São Paulo

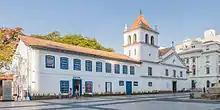
Courtyard of the college, "Pátio do Colégio", in the Historic Center of São Paulo. At this location, the city was founded in 1554. The current building is a reconstruction made in the late 20th century, based on the Jesuit college and church that were erected at the site in 1653.

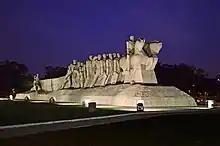
The Monument to the Bandeiras commemorates the 17th-century "bandeiras".

The Portuguese village of São Paulo dos Campos de Piratininga was marked by the founding of the Colégio de São Paulo de Piratininga on 25 January 1554. The Jesuit college of twelve priests included Manuel da Nóbrega and Spanish priest José de Anchieta. They built a mission on top of a steep hill between the Anhangabaú and Tamanduateí rivers.